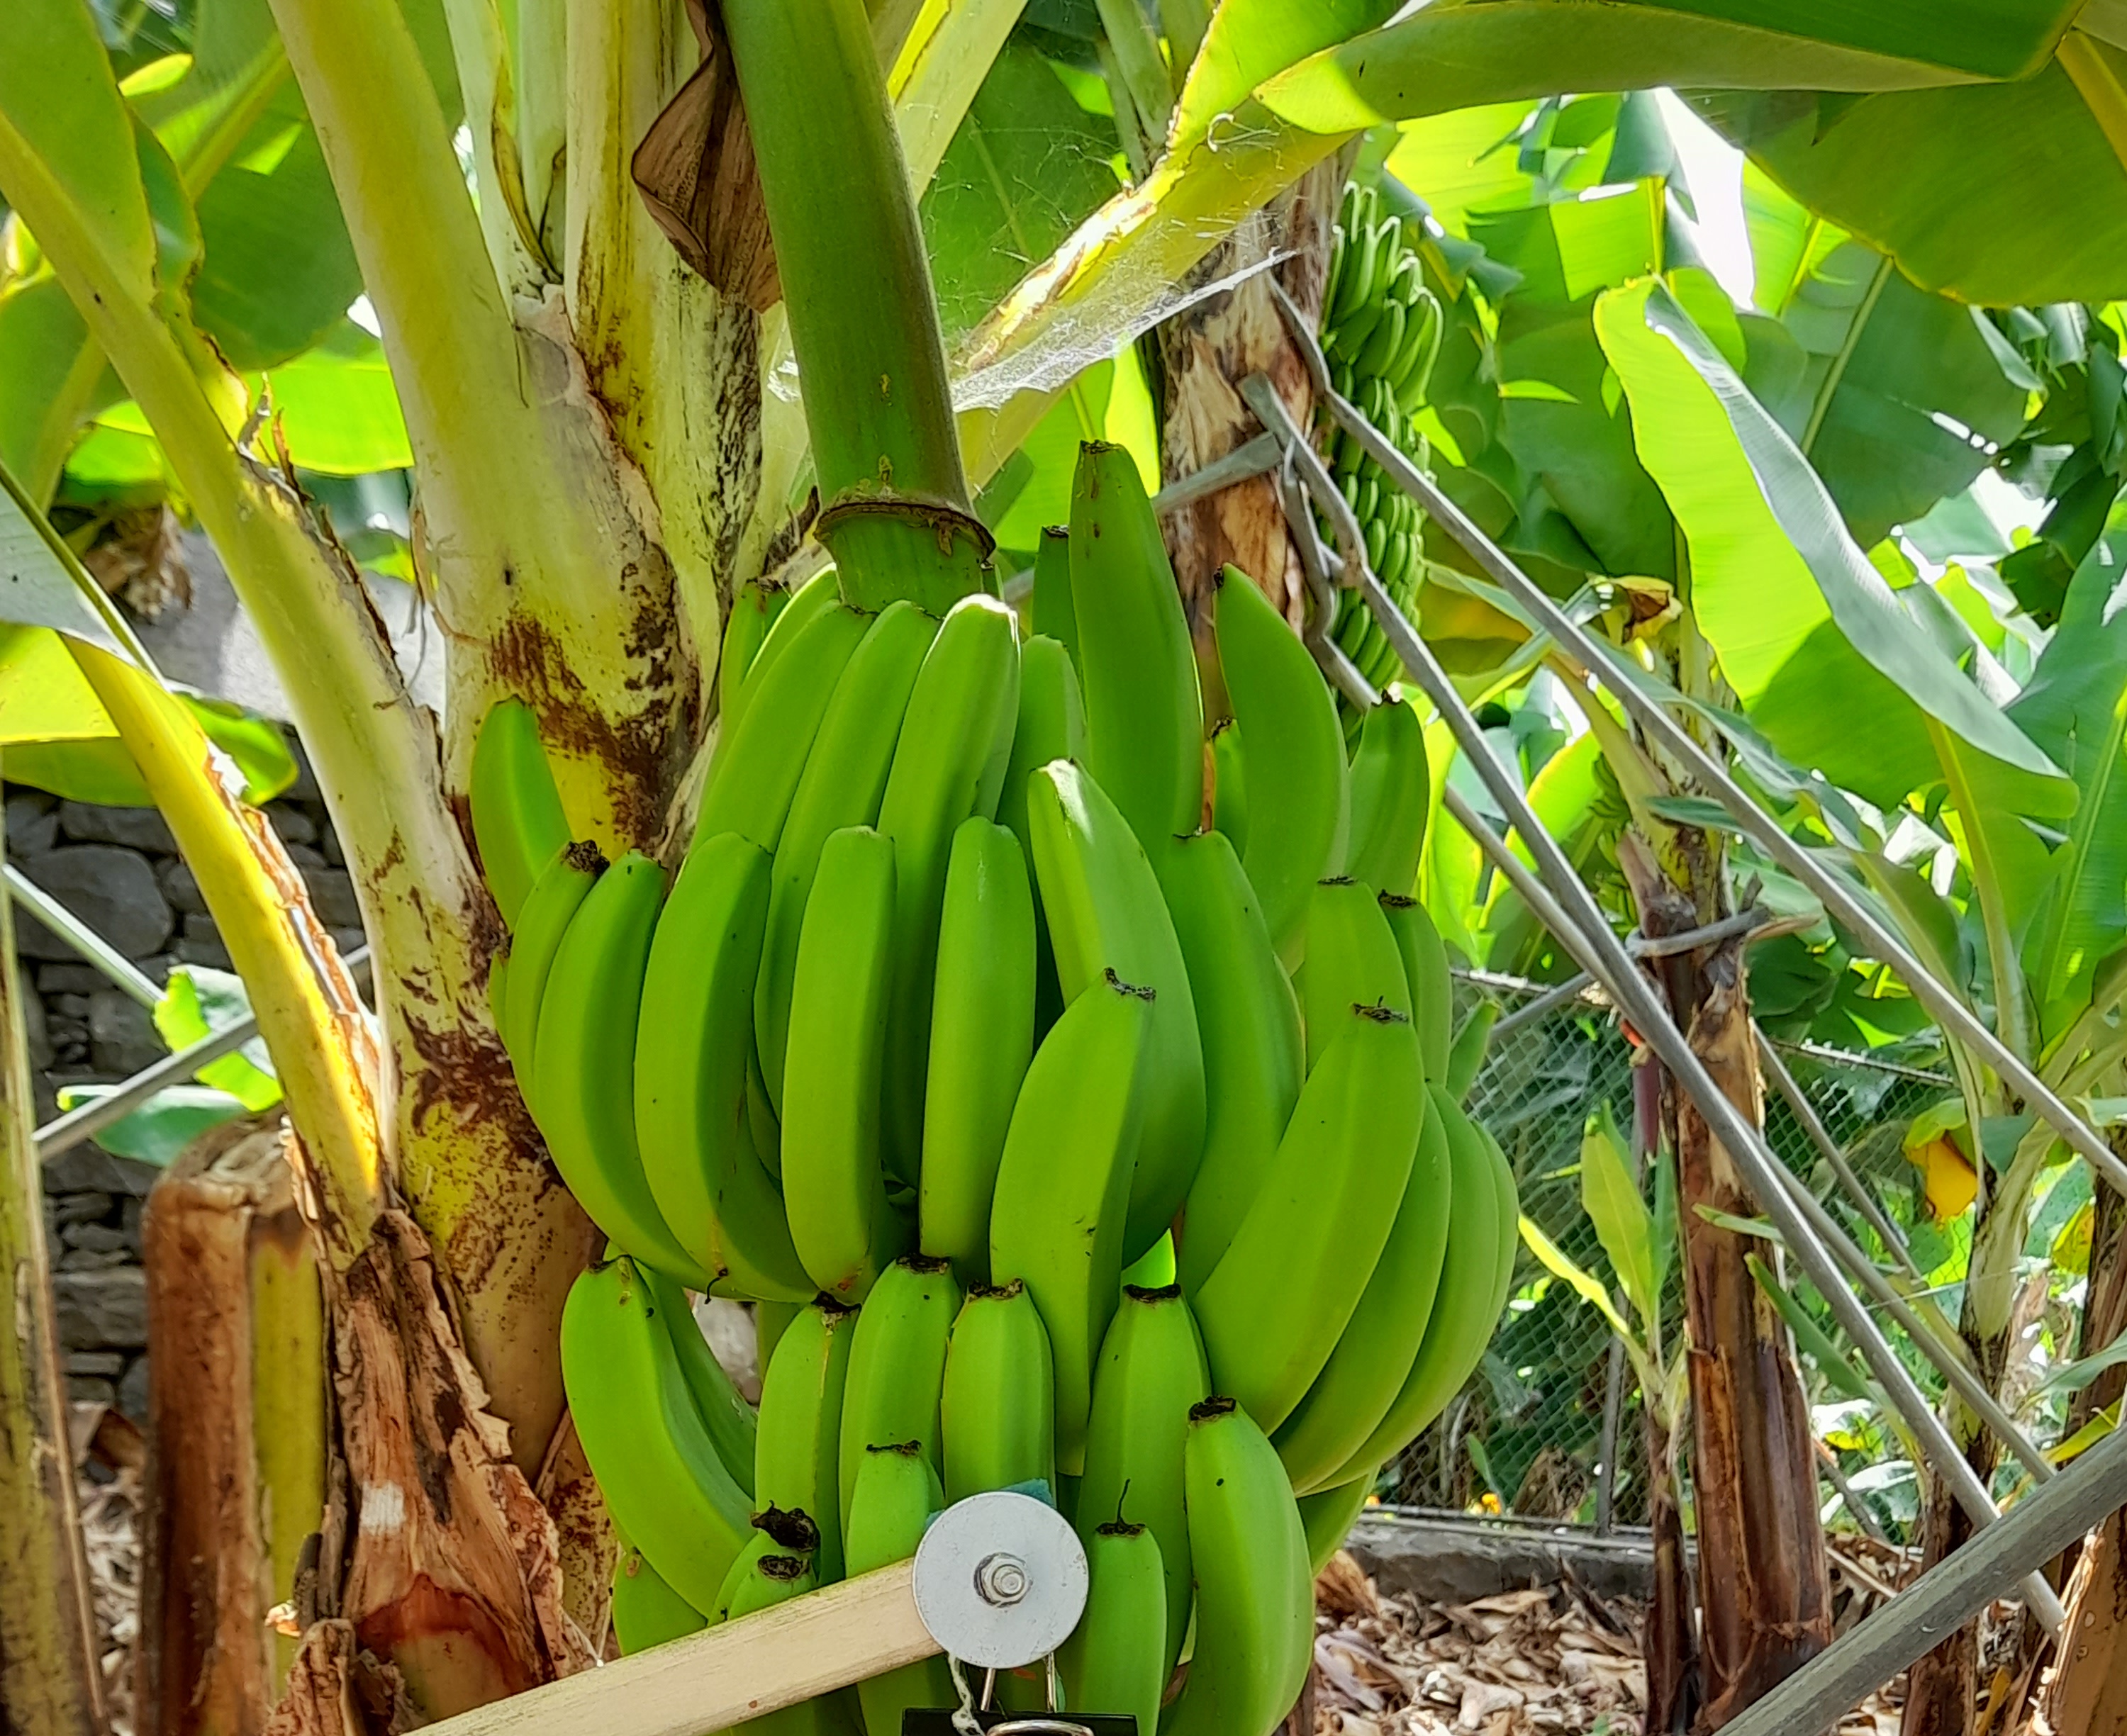
Label: Keep